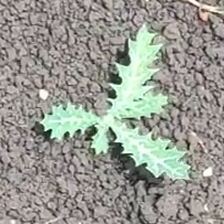
Weed species: Bilayat_(Mexicana_Argemone)